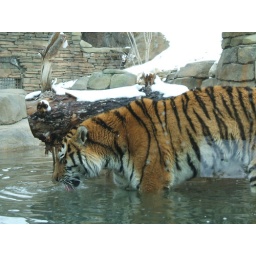
Amur tiger in the water